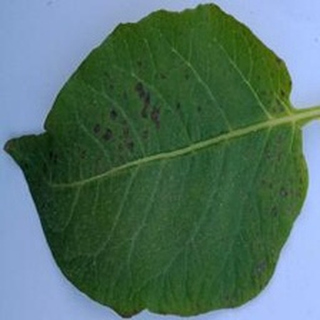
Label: potato_early_blight